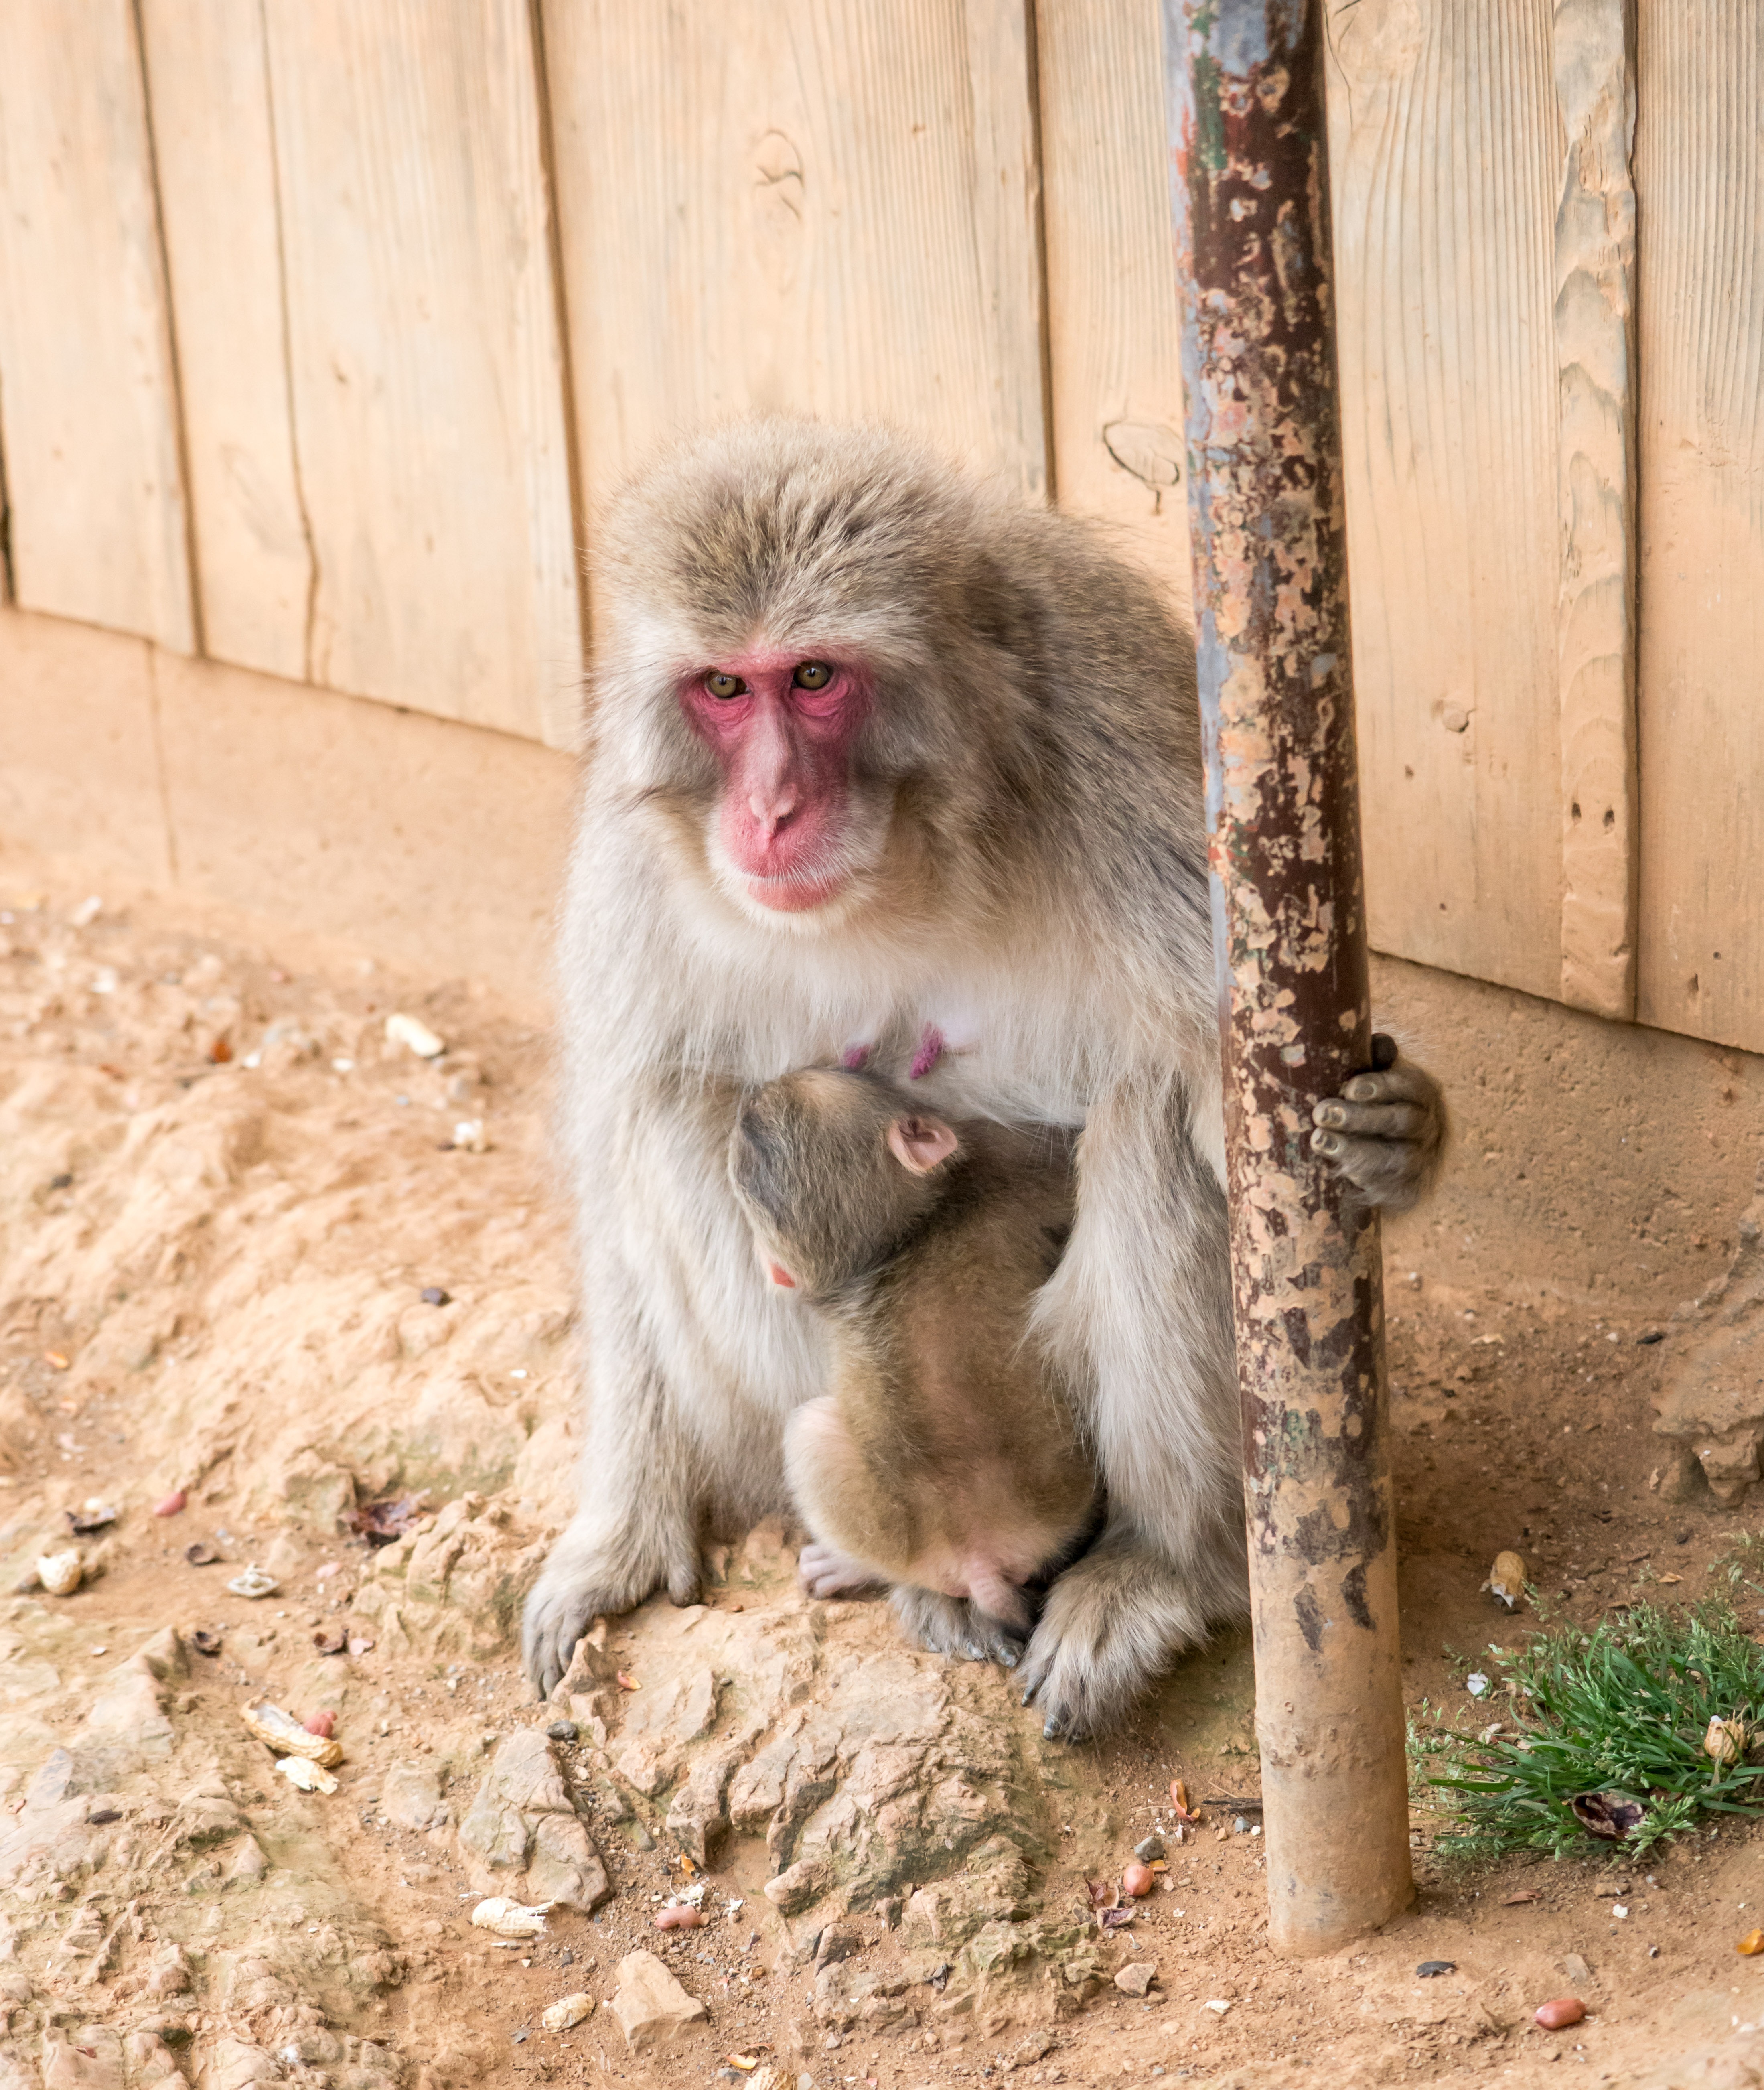
animal, cute, wildlife, young, small, mammal, japan, monkey, baby, fauna, primate, mother, vertebrate, macaque, old world monkey, arashiyama monkey park, japanese macaque